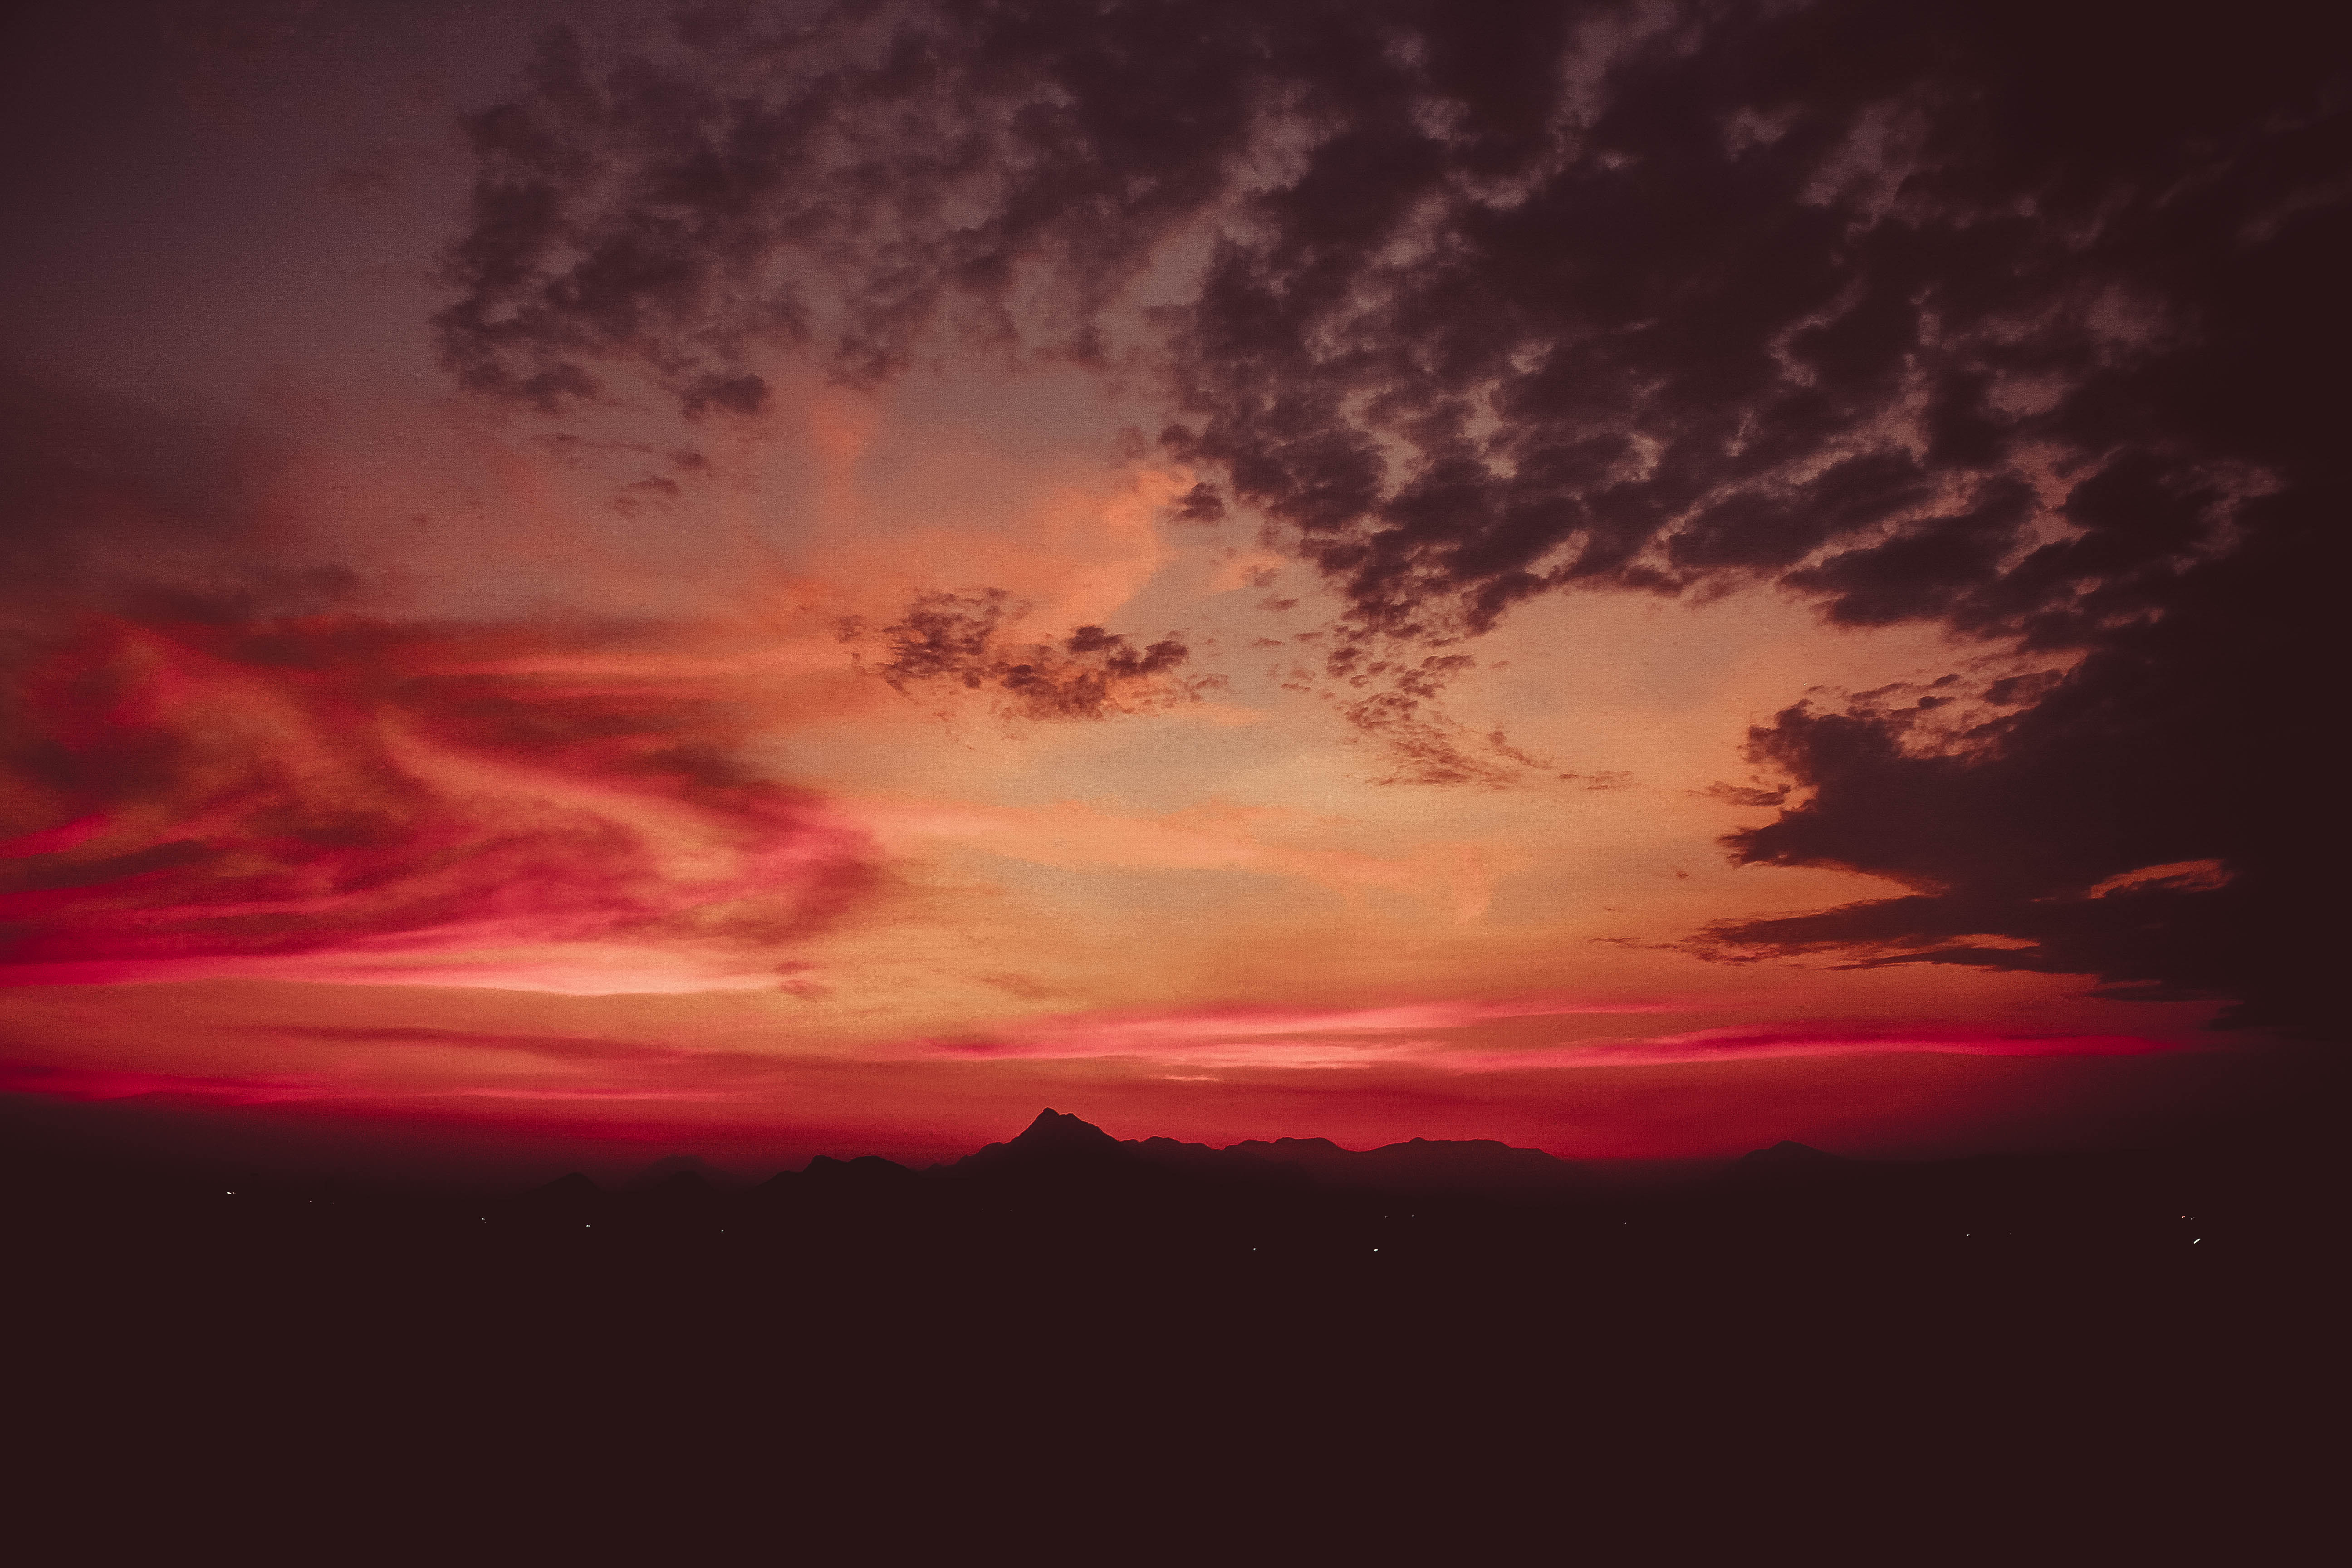
horizon, cloud, sky, sunrise, sunset, sunlight, morning, dawn, atmosphere, dusk, evening, afterglow, red sky at morning